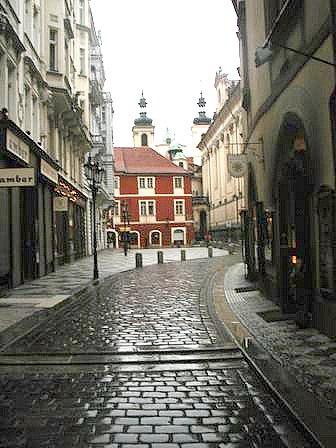
Weather: rain or strom